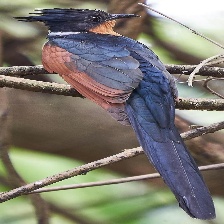
Species: CHESTNUT WINGED CUCKOO
Scientific name:  CLAMATOR COROMANDUS